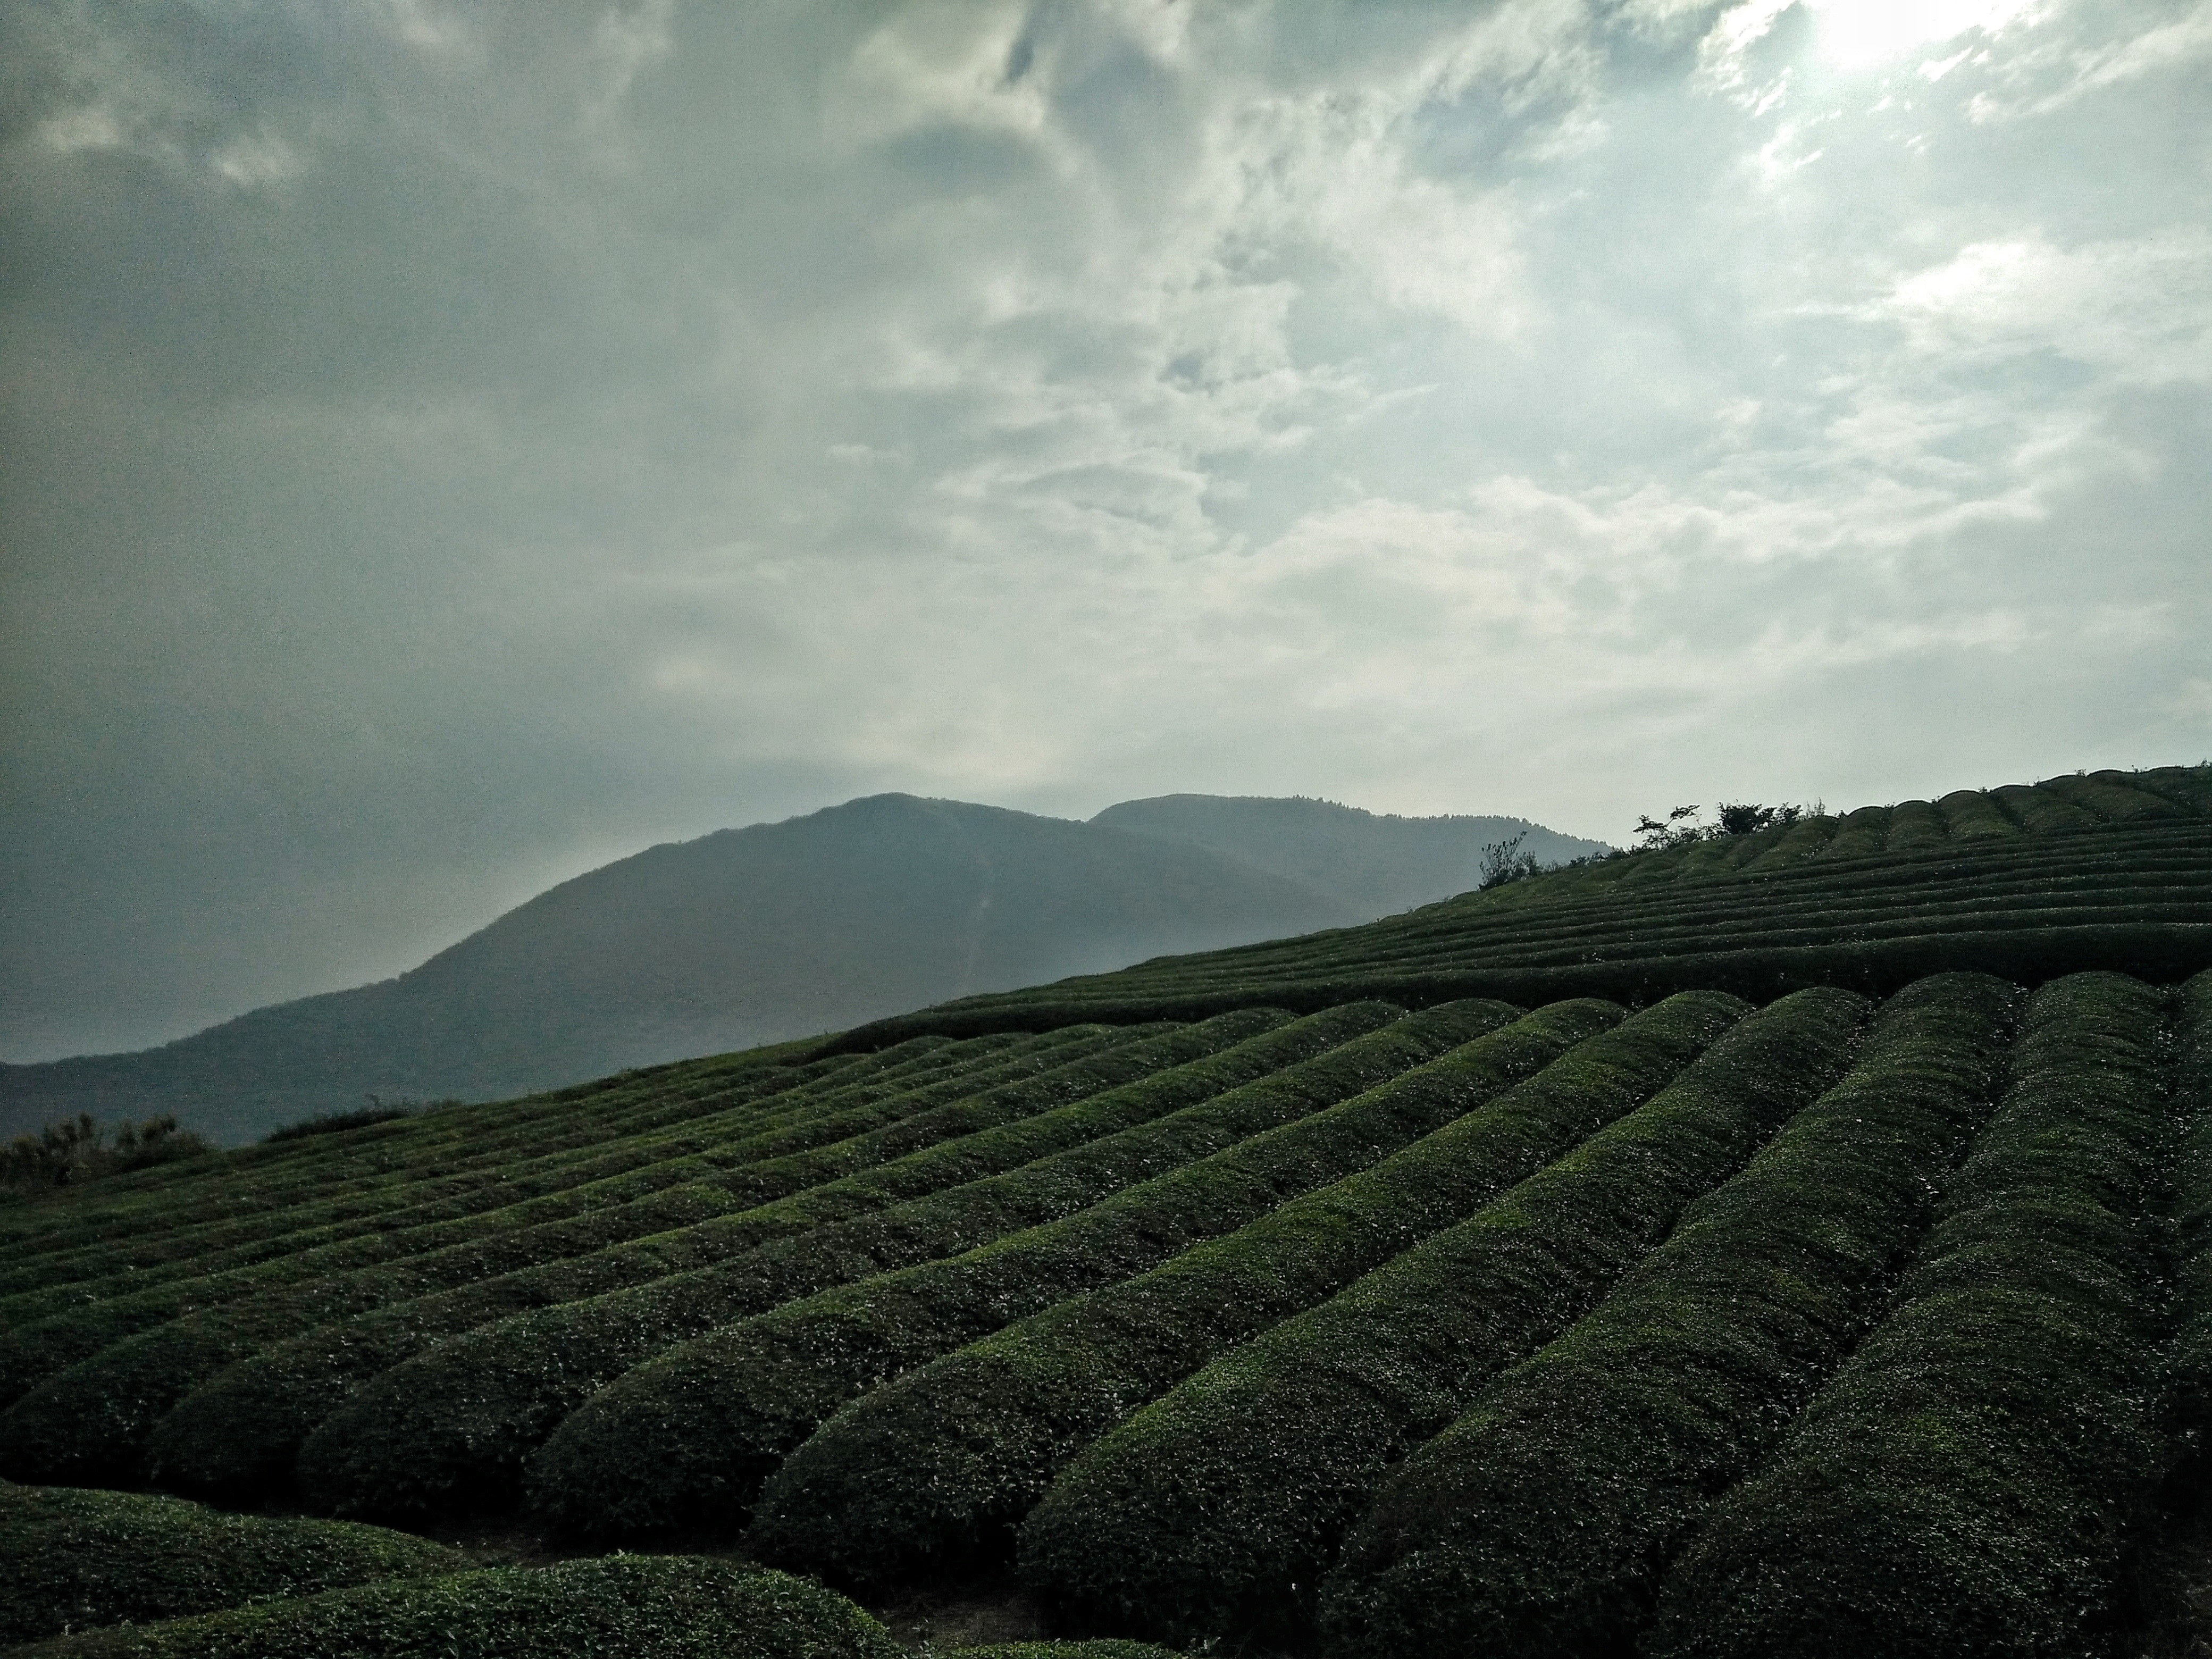
landscape, nature, horizon, mountain, cloud, sky, field, sunlight, hill, flower, soil, agriculture, highland, plain, grassland, plantation, plateau, rural area, atmospheric phenomenon, mountainous landforms